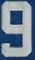
Number: 9